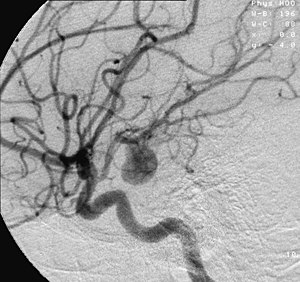
Aneurisme
Angiografi af aneurisme.
En aneurisme er en unormal lokal udvidelse af en pulsåre. Aneurismer forekommer hyppigst i aorta og Willis' arterielle cirkel. Aneurismer skyldes en svækkelse af karvæggen, og dette kan skyldes både arvelige faktorer og erhvervet sygdom.